Mercury contamination in Grassy Narrows

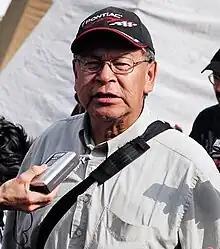
Elder Bill Fobister, speaking at a protest at Queen's Park in Toronto

On June 6, 2016, Grand Chief Fobister led a march with a thousand protestors in downtown Toronto, to "demand a clean up of the mercury poison that has been left in their river for over 50 years". Chief Fobister announced that an expert report, which was released on June 6, 2016 had found that the river was "still highly contaminated" and that "it can be cleaned safely".